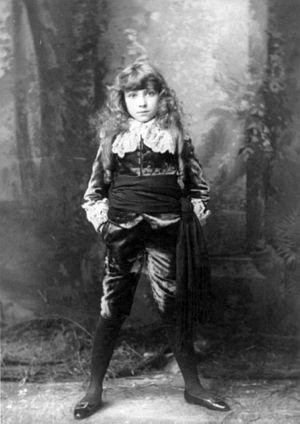
Elsie Leslie, née le 14 août 1881 dans le New Jersey et morte le 31 octobre 1966 à New York, est une actrice américaine. Elle a été la première enfant star d'Amérique et la mieux rémunérée et la plus populaire des enfants star de son époque.